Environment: real
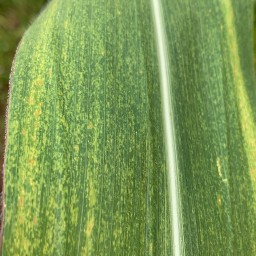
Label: lethal_necrosis